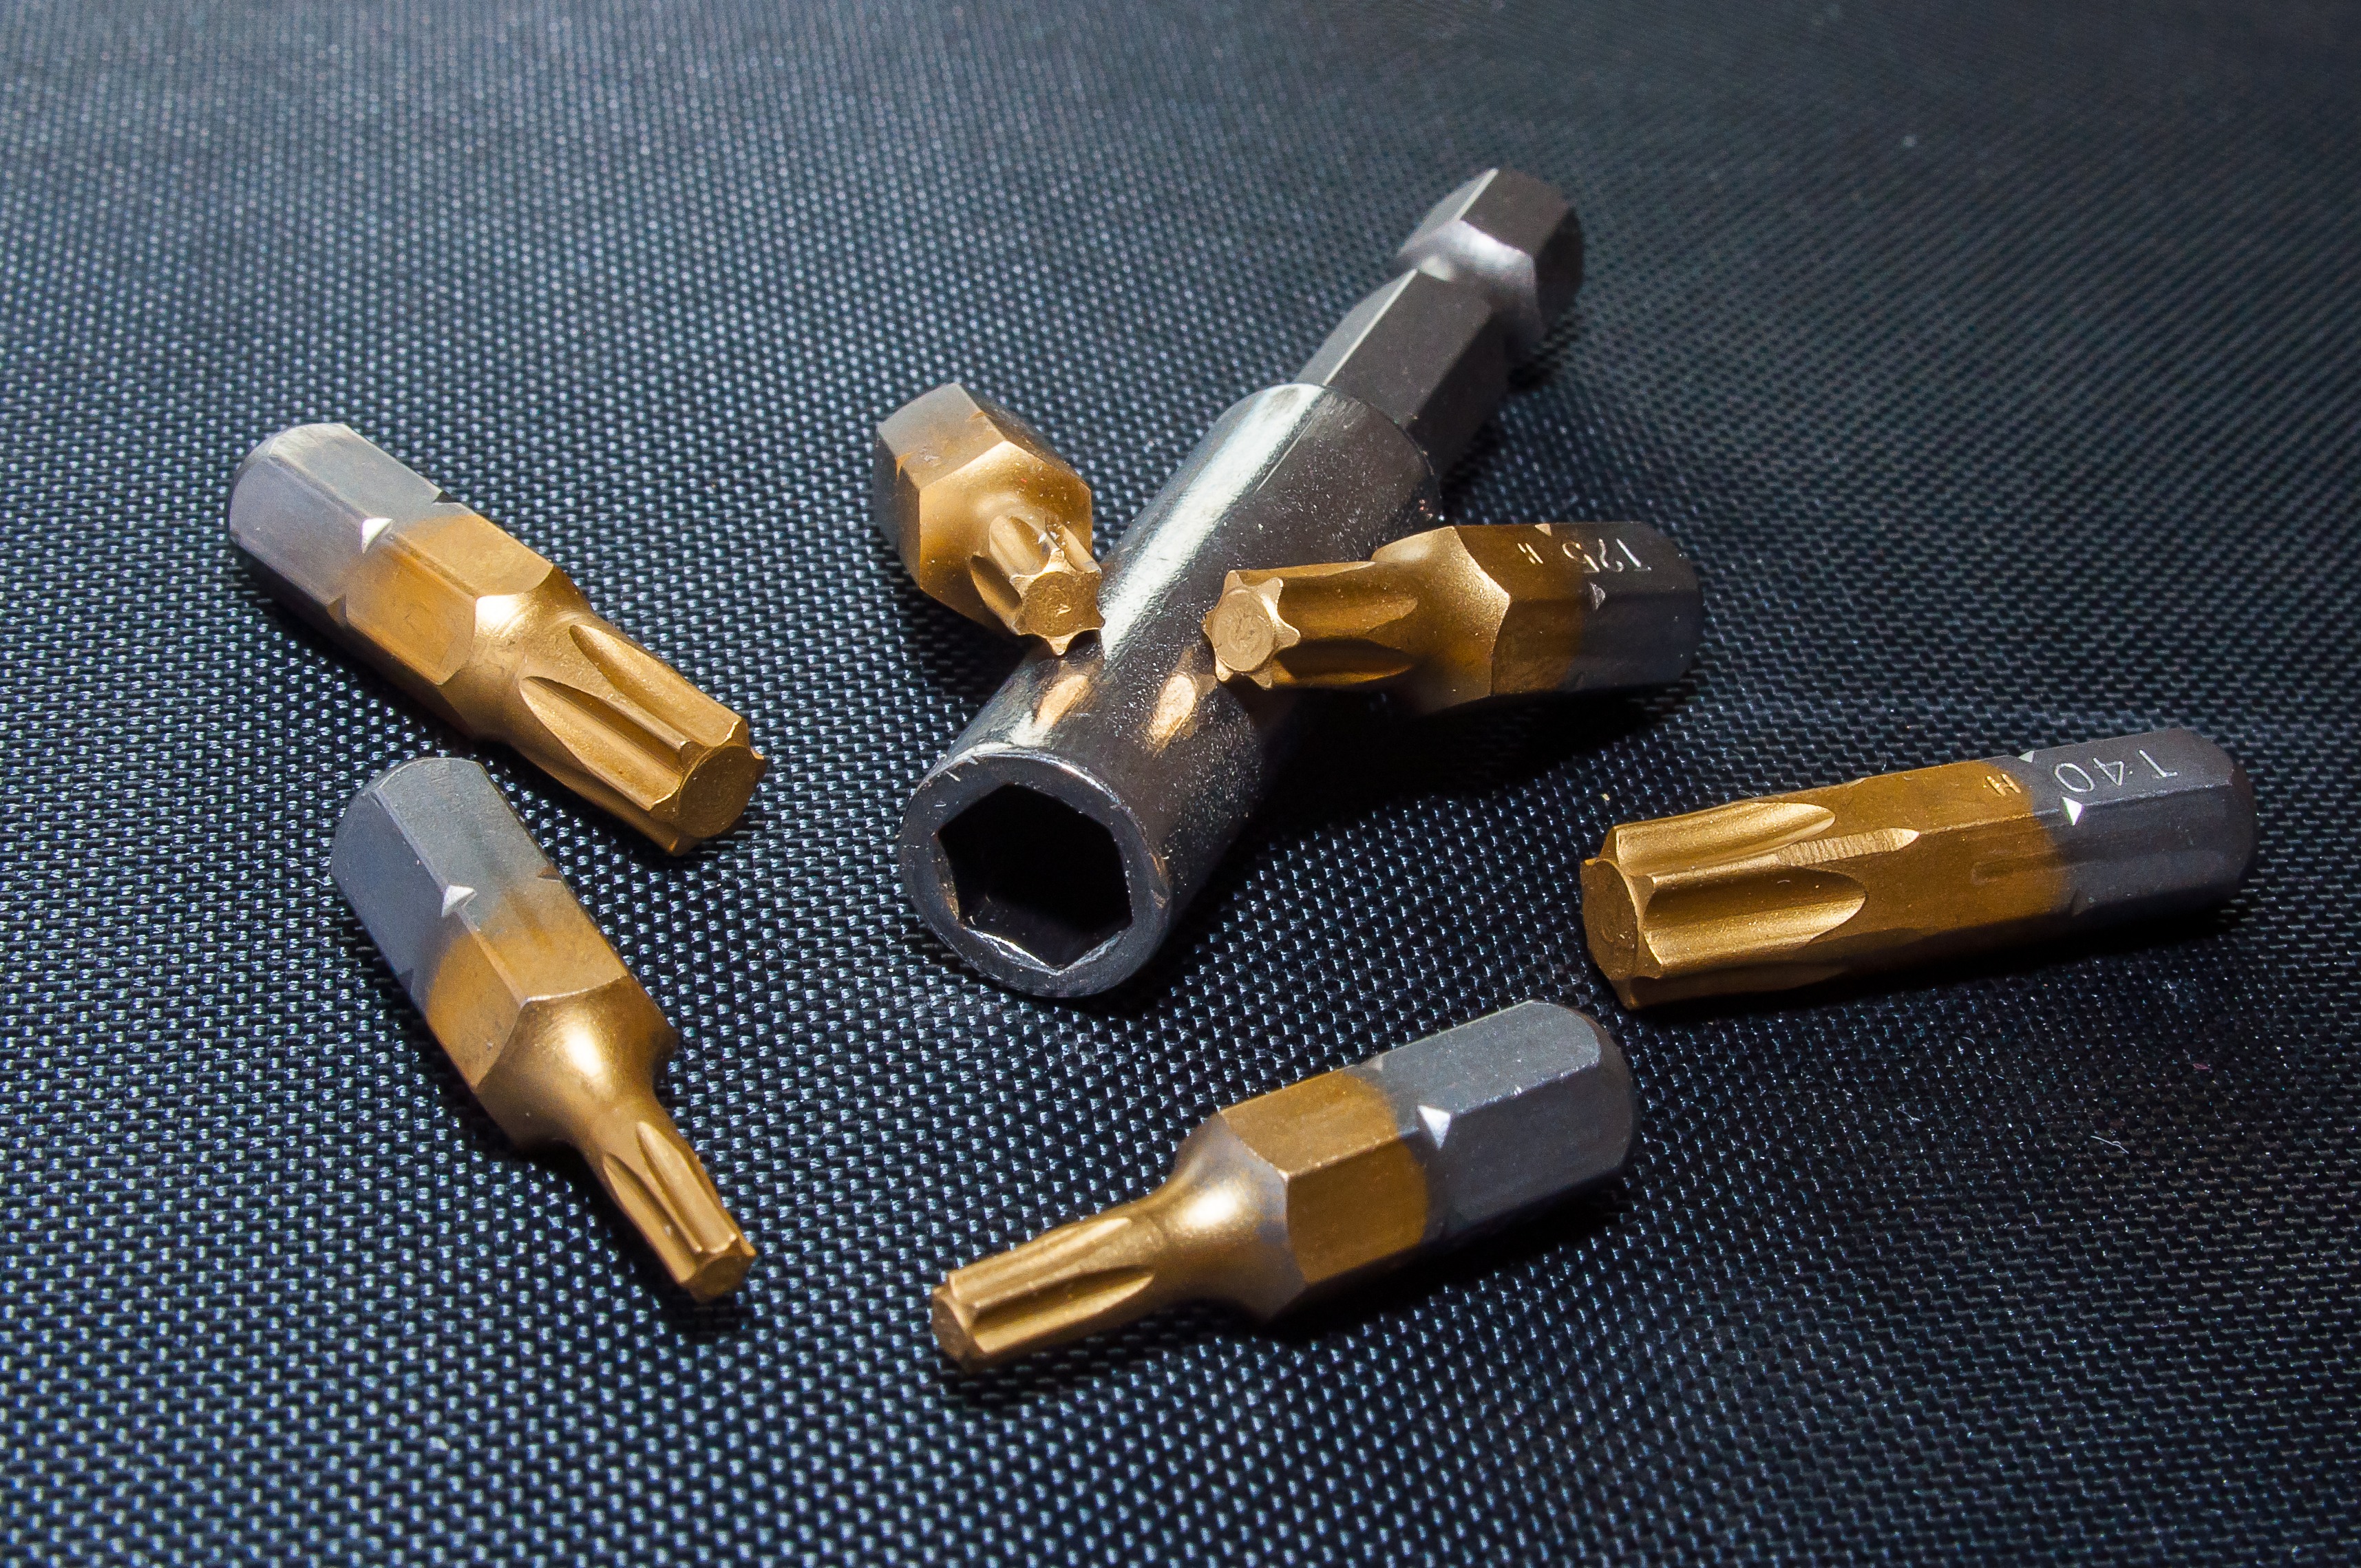
hand, tool, finger, metal, weapon, product, tools, gun, ammunition, iron, screwdriver, bits, torx, firearm, gun accessory